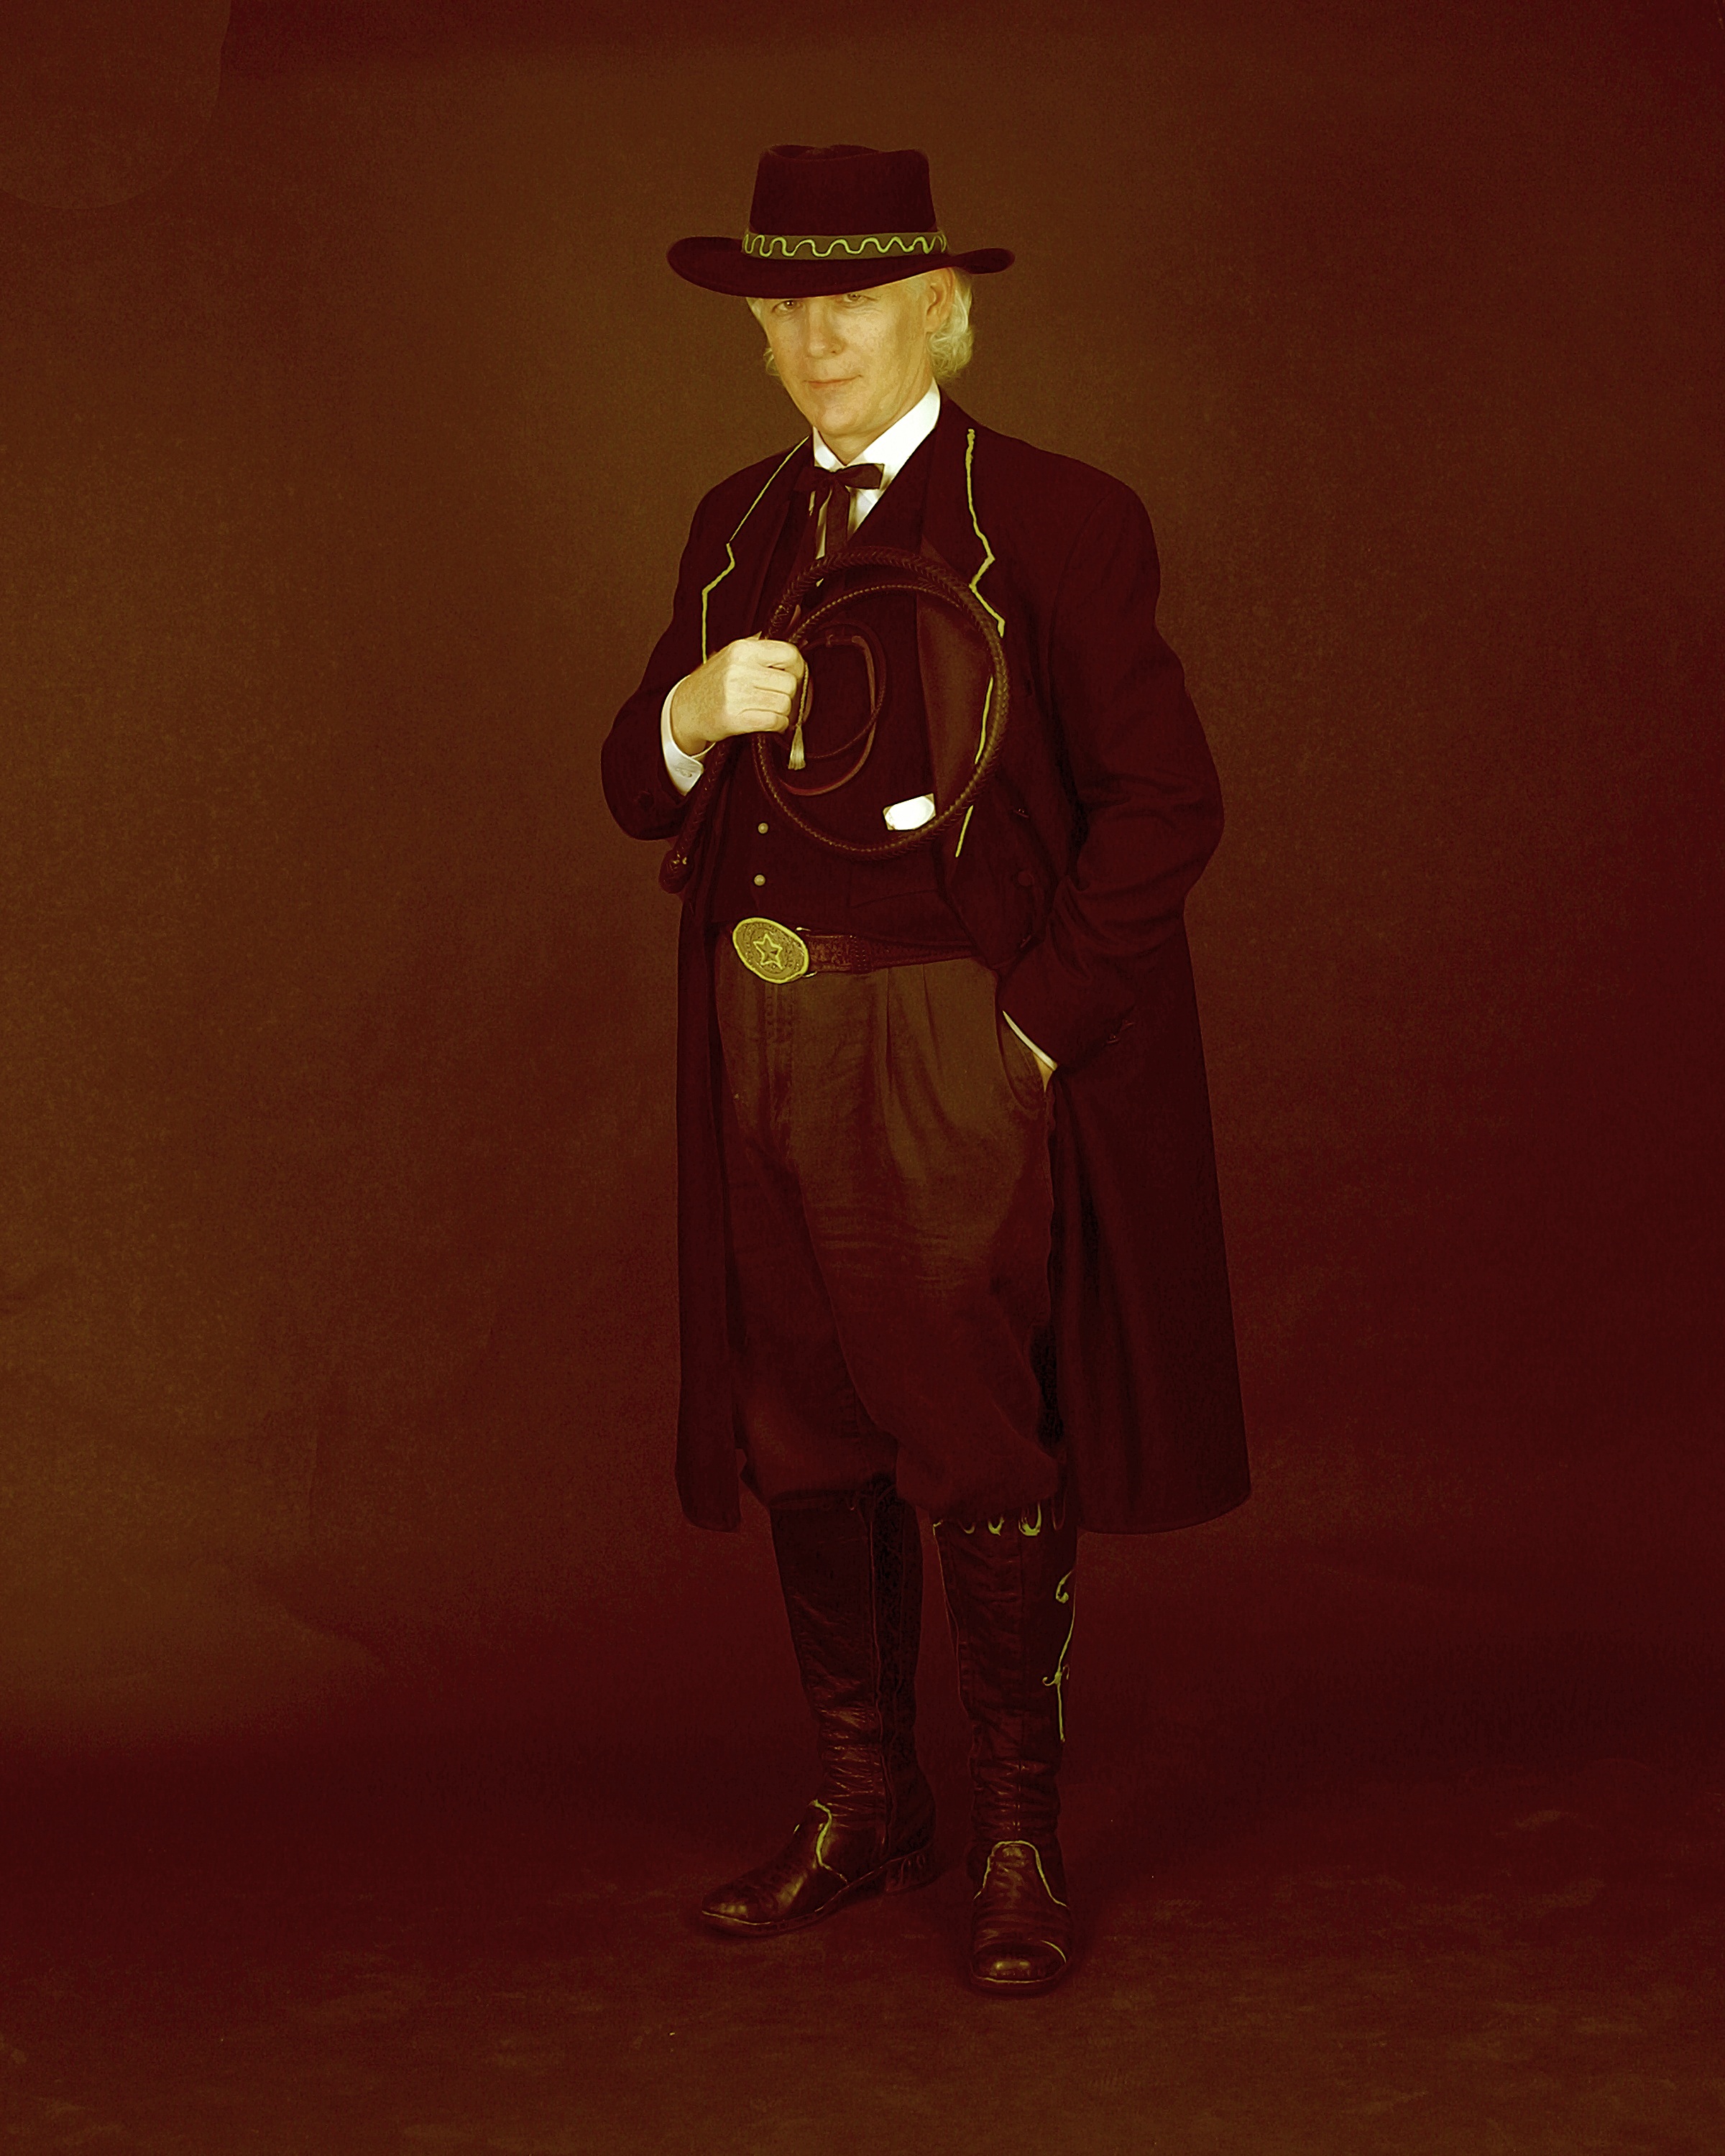
person, show, clothing, gentleman, performance, danger, costume, entertainment, whip, wild west, bullwhip, robert dante